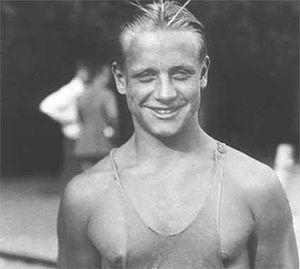
Björn Borg est un nageur suédois, né à Kinna le 14 novembre 1919 et mort à Zurich le 13 avril 2009. Spécialiste du dos et de la nage libre, il est double médaillé d'or au 400 et 1 500 mètres nage libre aux championnats d'Europe de natation 1938 à Londres.